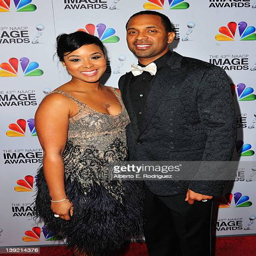
actor and comedian arrives at awards held